San Bartolomeo, Morrovalle

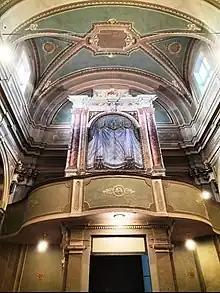

The Collegiata di San Bartolomeo is a Roman Catholic church located in Morrovalle, province of Macerata, in the region of Marche, Italy.